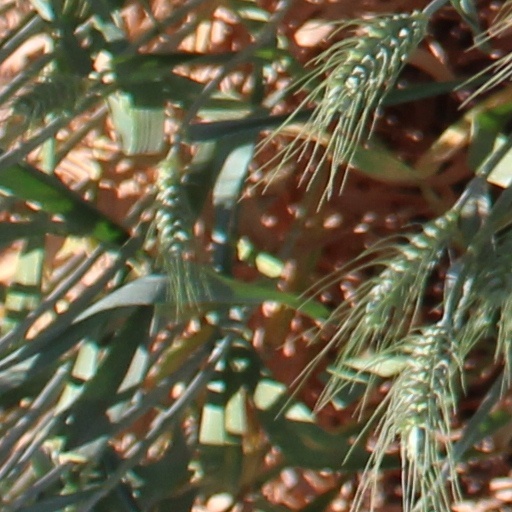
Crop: wheat